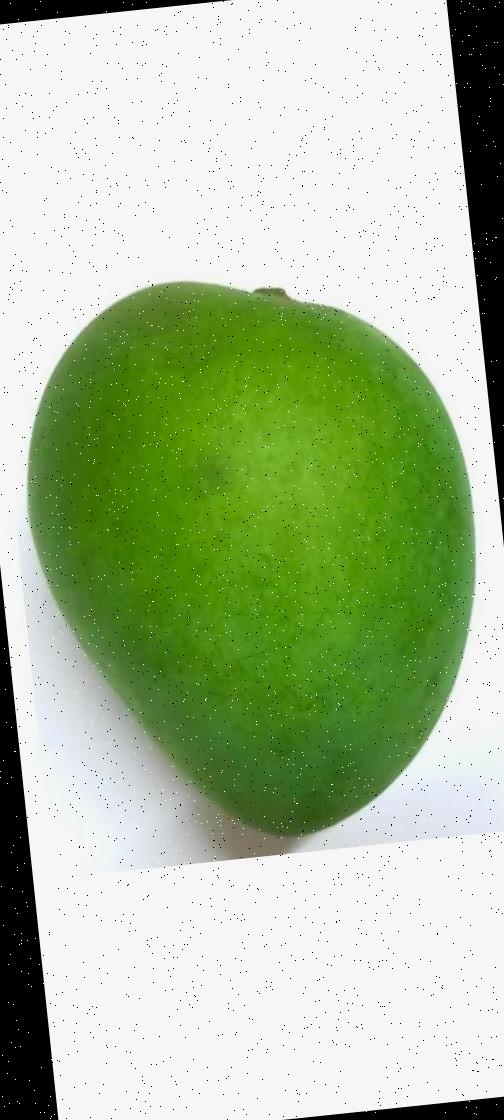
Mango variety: Harivanga